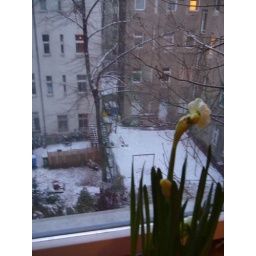
flower pot in front of snowy courtyard